Lady Gaga Live at Roseland Ballroom

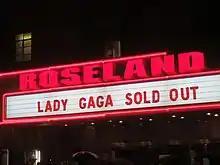
Roseland Ballroom exterior, indicating the sold out Lady Gaga concert

Jesse Lawrence from "Forbes" reported that the first and last shows at the venue were completely sold out, making it the two most expensive shows for Gaga's economically secondary market. The average ticket price for the secondary market ($375.89) as well as the final show ($195.80) were all above the average cost of $186.40, with the price dropping as the shows drew nearer. Since Roseland was an admission only venue, costlier tickets were kept for the "Artpop Zone" since it had better views and seating arrangement, as well as a post-show meet and greet with Gaga. In April 2014, Jesse Lawrence from "Forbes" reported that following Gaga's performance at Roseland Ballroom, the tour ticket prices for her ArtRave: The Artpop Ball tour in the secondary markets went up by 5.3%, with major increase being visible at Philips Arena of Atlanta. Tickets at Madison Square Garden rose up to $338.81, which was 42.6% higher than the average price. Other locations were ticket prices saw an increase were MGM Grand Garden Arena in Las Vegas, TD Garden Arena in Boston and United Center in Chicago. In June 2014, "Billboard" revealed that the seven dates had sold a total of 24,532 tickets while grossing a total of $1.5 million. It ranked at number 41 on the list.